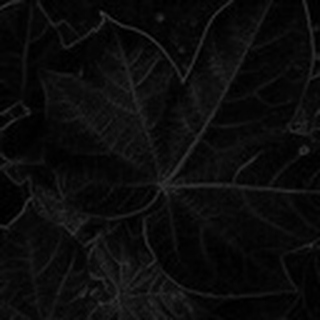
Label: healthy_cotton